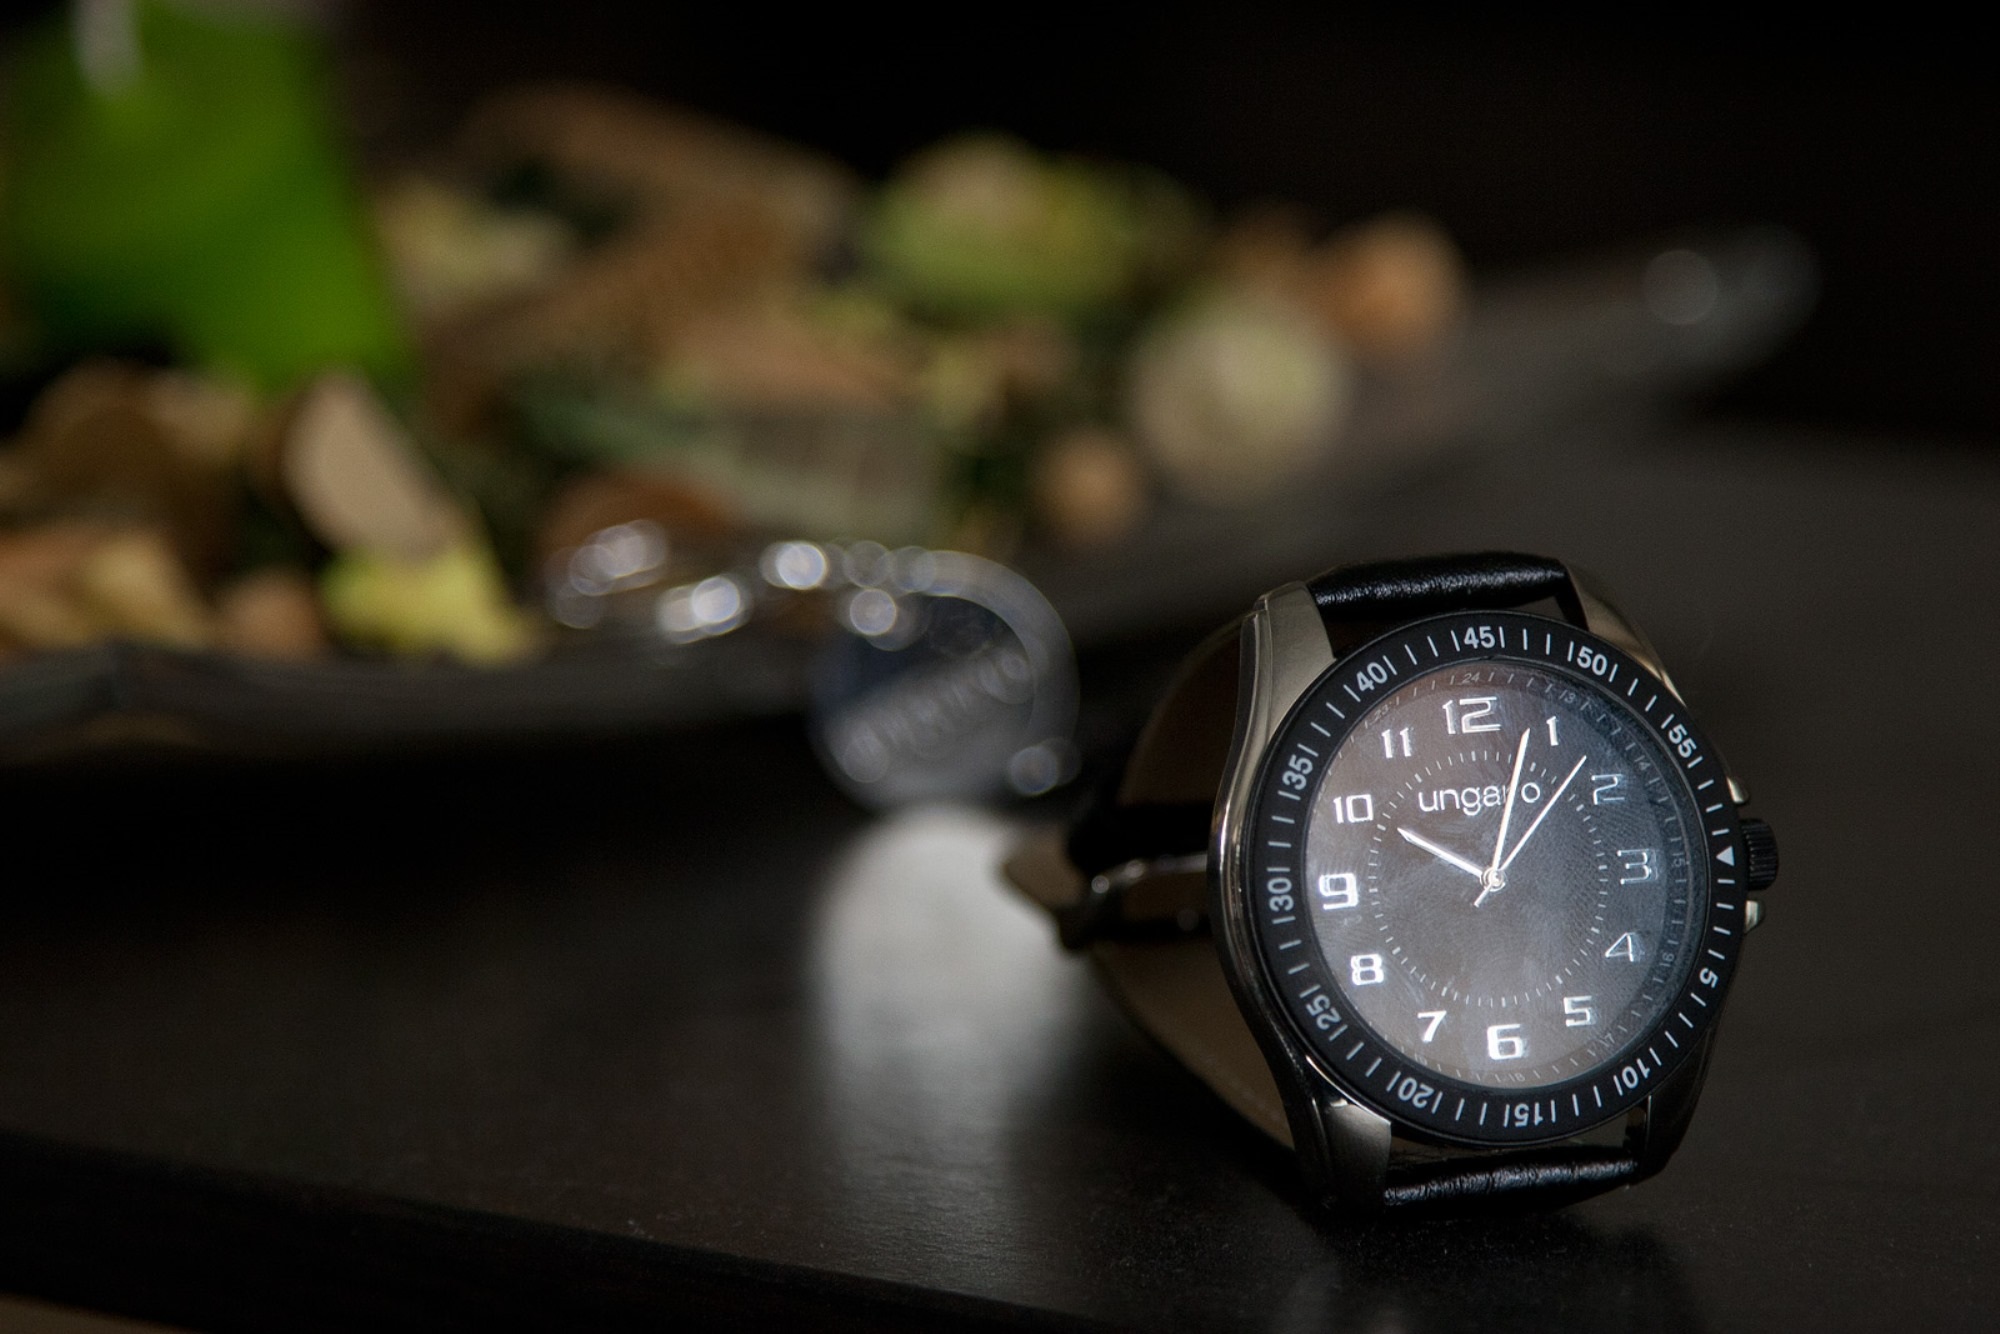
watch, hand, clock, green, fashion, black, jewelry, close up, luxury, swiss, elegant, jewelery, accessory